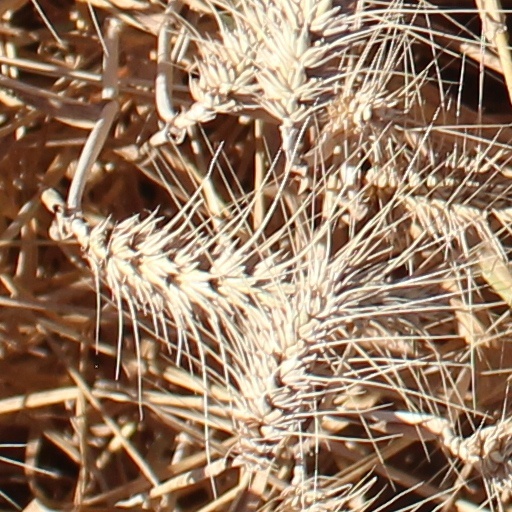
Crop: wheat